Rocky Romero

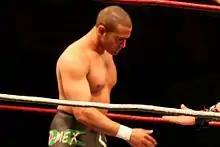
Romero in March 2009.

Romero's main exposure in the United States came while he was one-half of the Havana Pitbulls tag team, with partner Ricky Reyes, in Ring of Honor where he and Reyes set a record for the longest reign as ROH Tag Team Champions at 196 days, a record they held until 2005 when it was eclipsed by the team of Austin Aries and Roderick Strong. While in ROH, he and Reyes were also members of Homicide's stable, The Rottweilers. He left the company at the end of 2005 to focus on working in Japan.